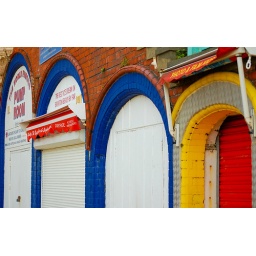
Some of the arches on brighton beach including the pump house Shot in brighton 2008